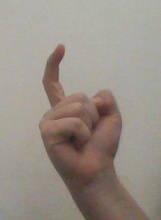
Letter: ra